Kelyan Guessoum

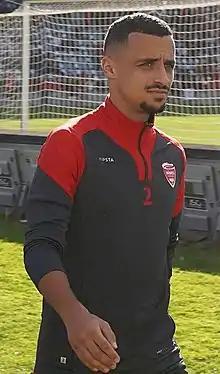
Guessoum in 2022.

Kelyan Guessoum (born 5 February 1999) is a French professional footballer who plays as defender for MC Oran in the Algerian Ligue Professionnelle 1.